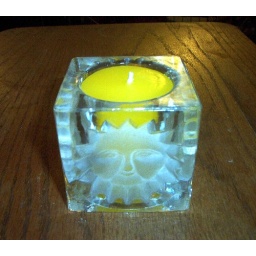
Unscented candle made in glass sun holder